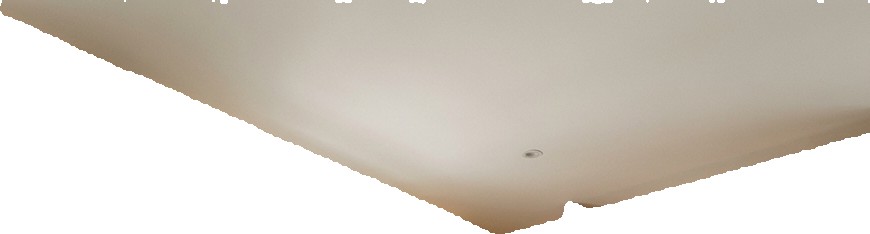
Surface category: ceiling